London to Lewes Way

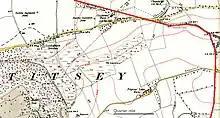
The line of the road on the North Downs scarp slope

On Blythe Hill the road turns 9 degrees to the south, and crosses the River Pool, then turns another 6 degrees southward onto the next main alignment. Here the intact road was found to be made of gravel on pebbles and flints under a golf course. It then crosses the railway about east of Beckenham railway station. Going through Beckenham it passes close to Langley House then east of West Wickham village centre, crosses Corkscrew Hill, and goes down to the Addington to Hayes road, where there was once a small settlement. From Rowdown Woods the Surrey/Kent county boundary follows the road, making a V-shaped kink at Skid Hill where the road deviates from the alignment to cross a steep valley. This alignment, marked by tracks and hedgerows, continues to the top of the North Downs above Titsey where it is more than above sea level. Here the road makes a sharp turn eastwards to follow the ridge of the downs, passing south of Tatsfield church before beginning its descent of the escarpment on a terraceway, originally wide, passing west of the rectory, to cross the Pilgrims Way. The road is followed by the Titsey-Tatfield parish boundary for .